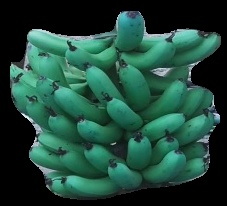
Variety: pachbale
Grade: grade3